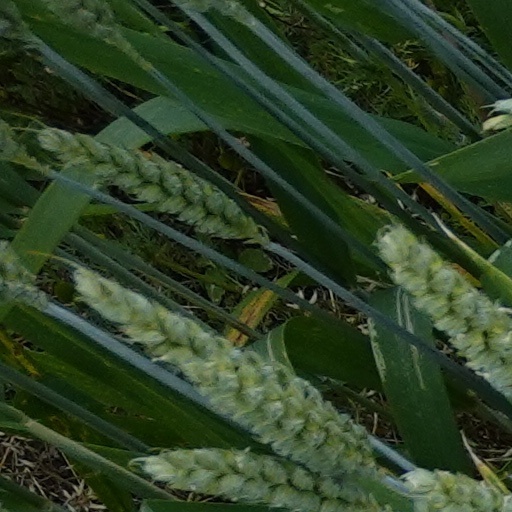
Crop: wheat